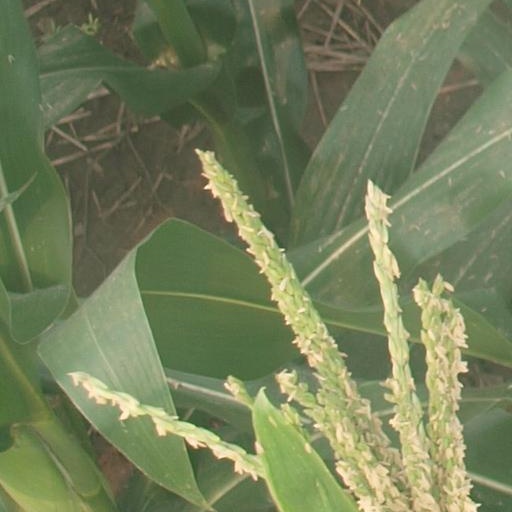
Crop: maize; corn